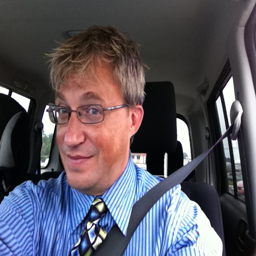
a man sitting in a car wile looking at the camera
the man is enjoying the ride in the car.
a man with glasses buckled into the seat of his car
A man in a car wearing glasses and a shirt and tie.
Man with glasses and a tie driving a car.